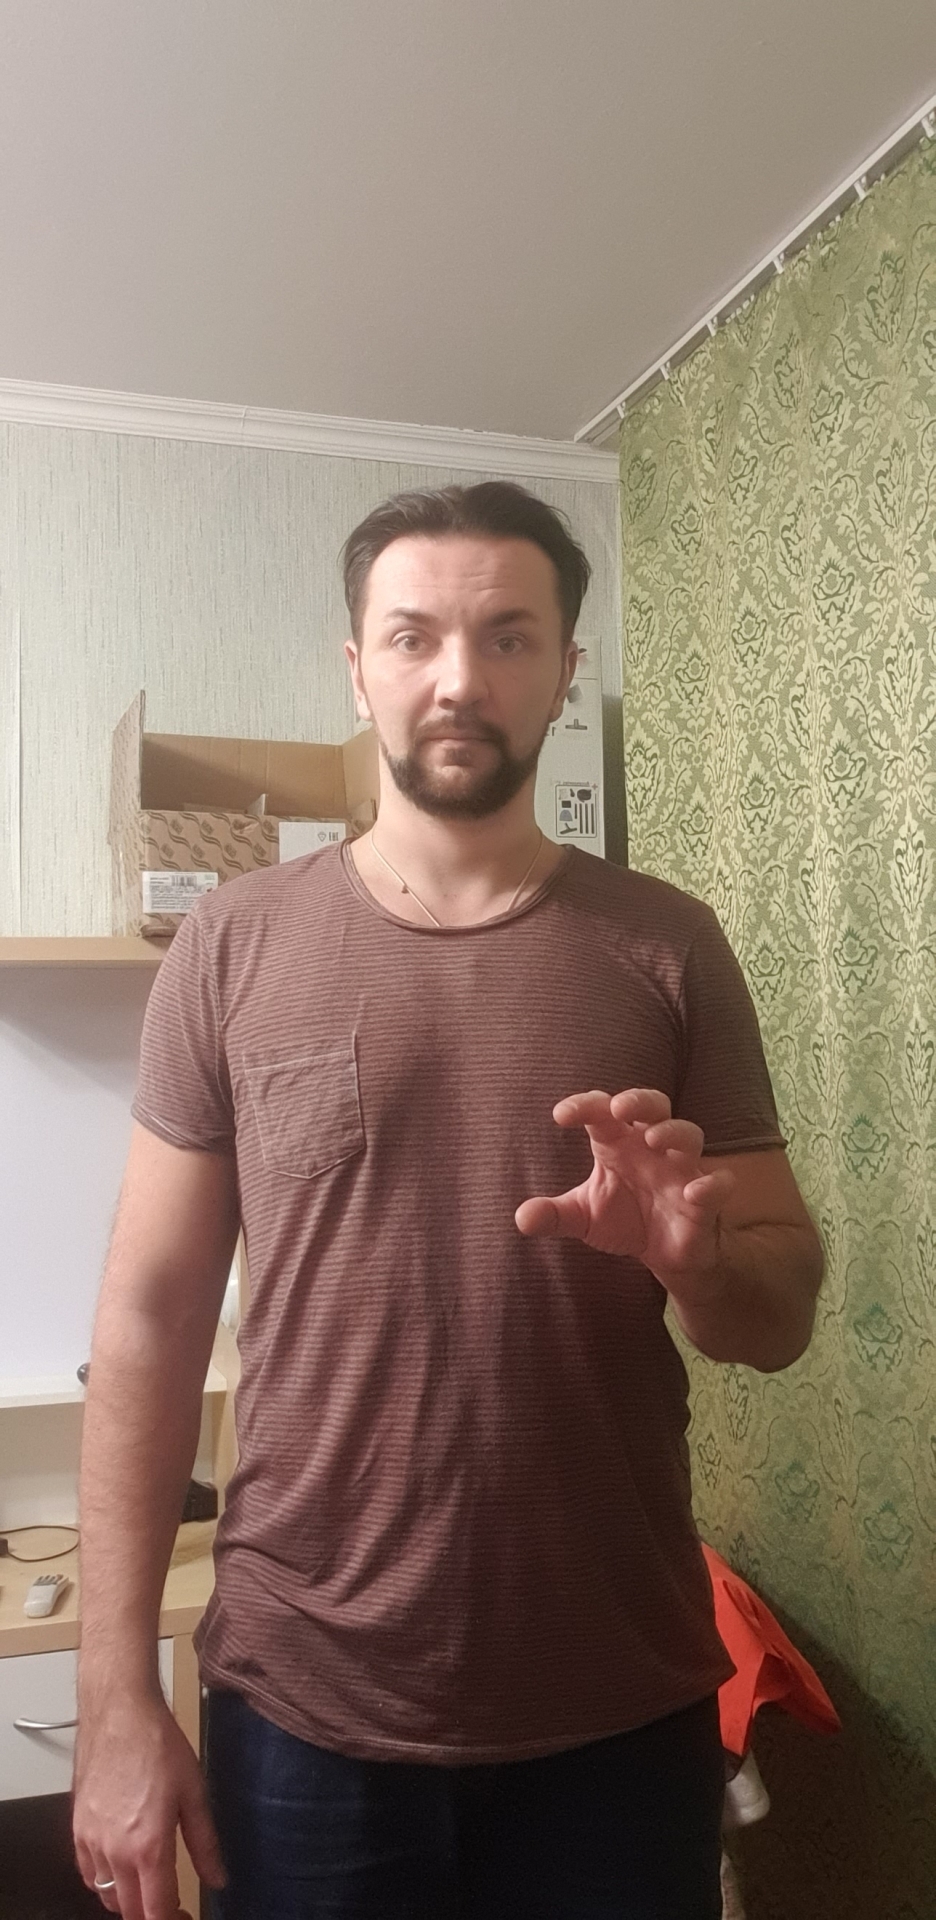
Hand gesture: grabbing